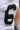
Number: 6